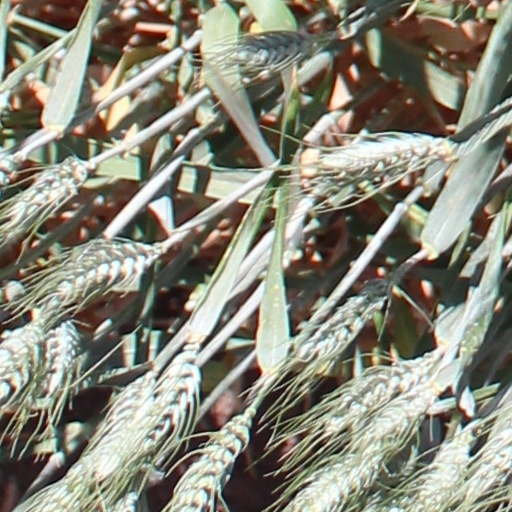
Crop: wheat